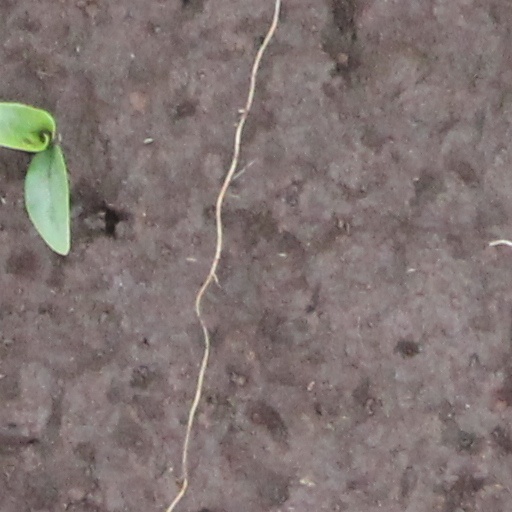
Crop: wheat